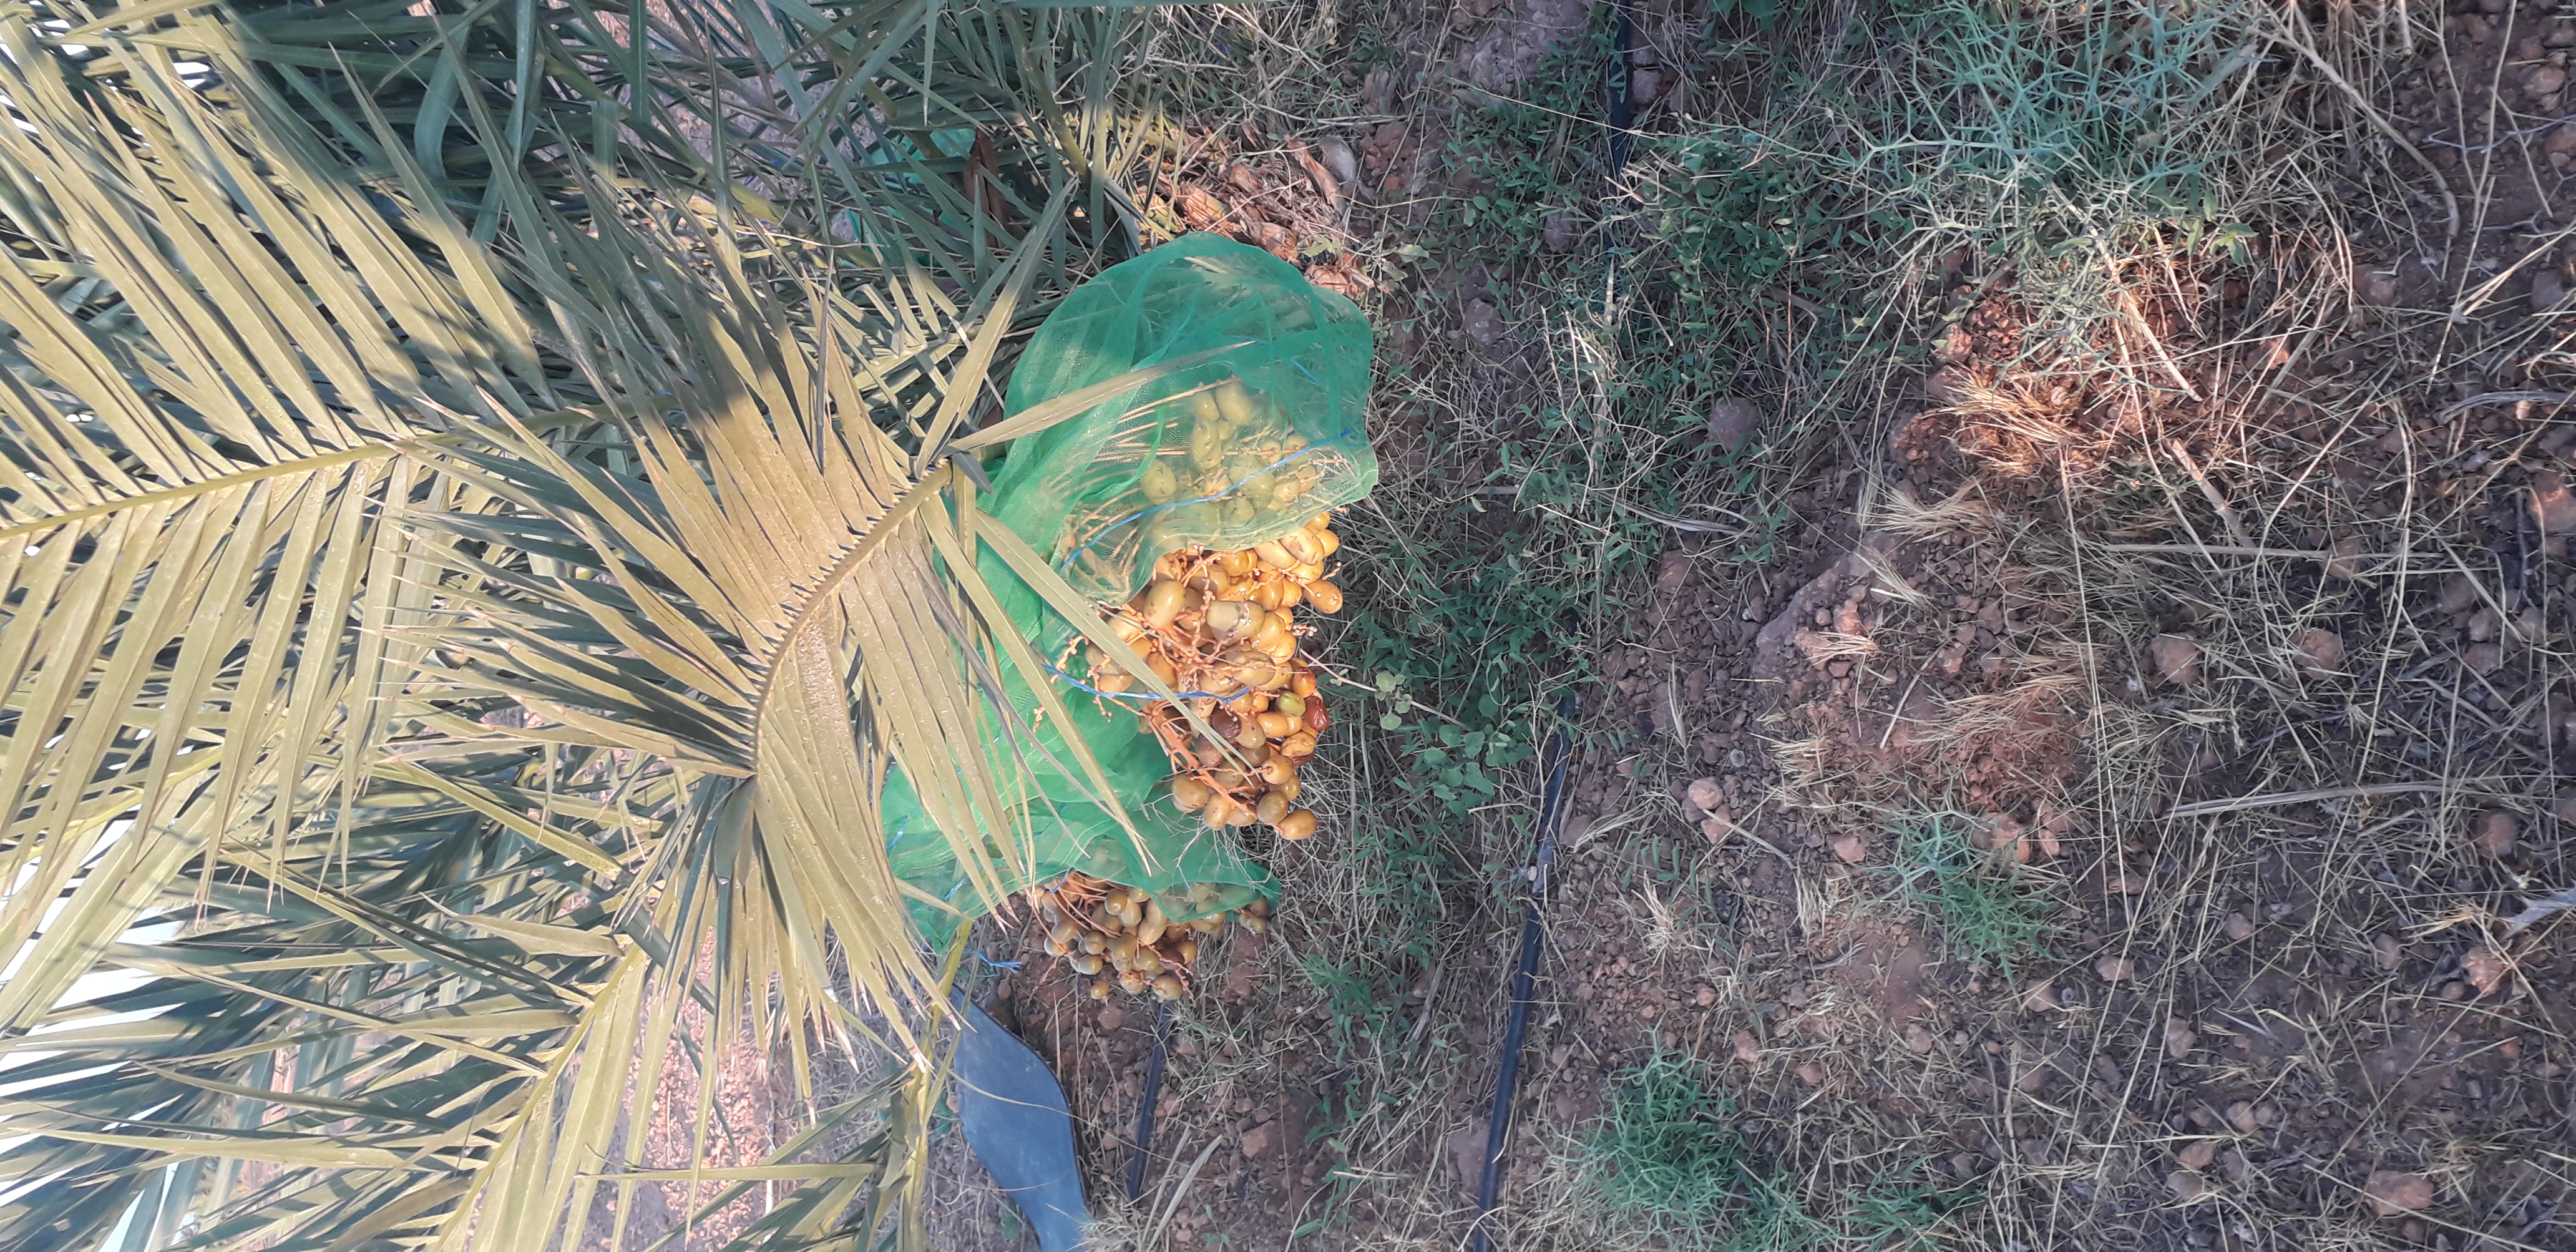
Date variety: Boufagous